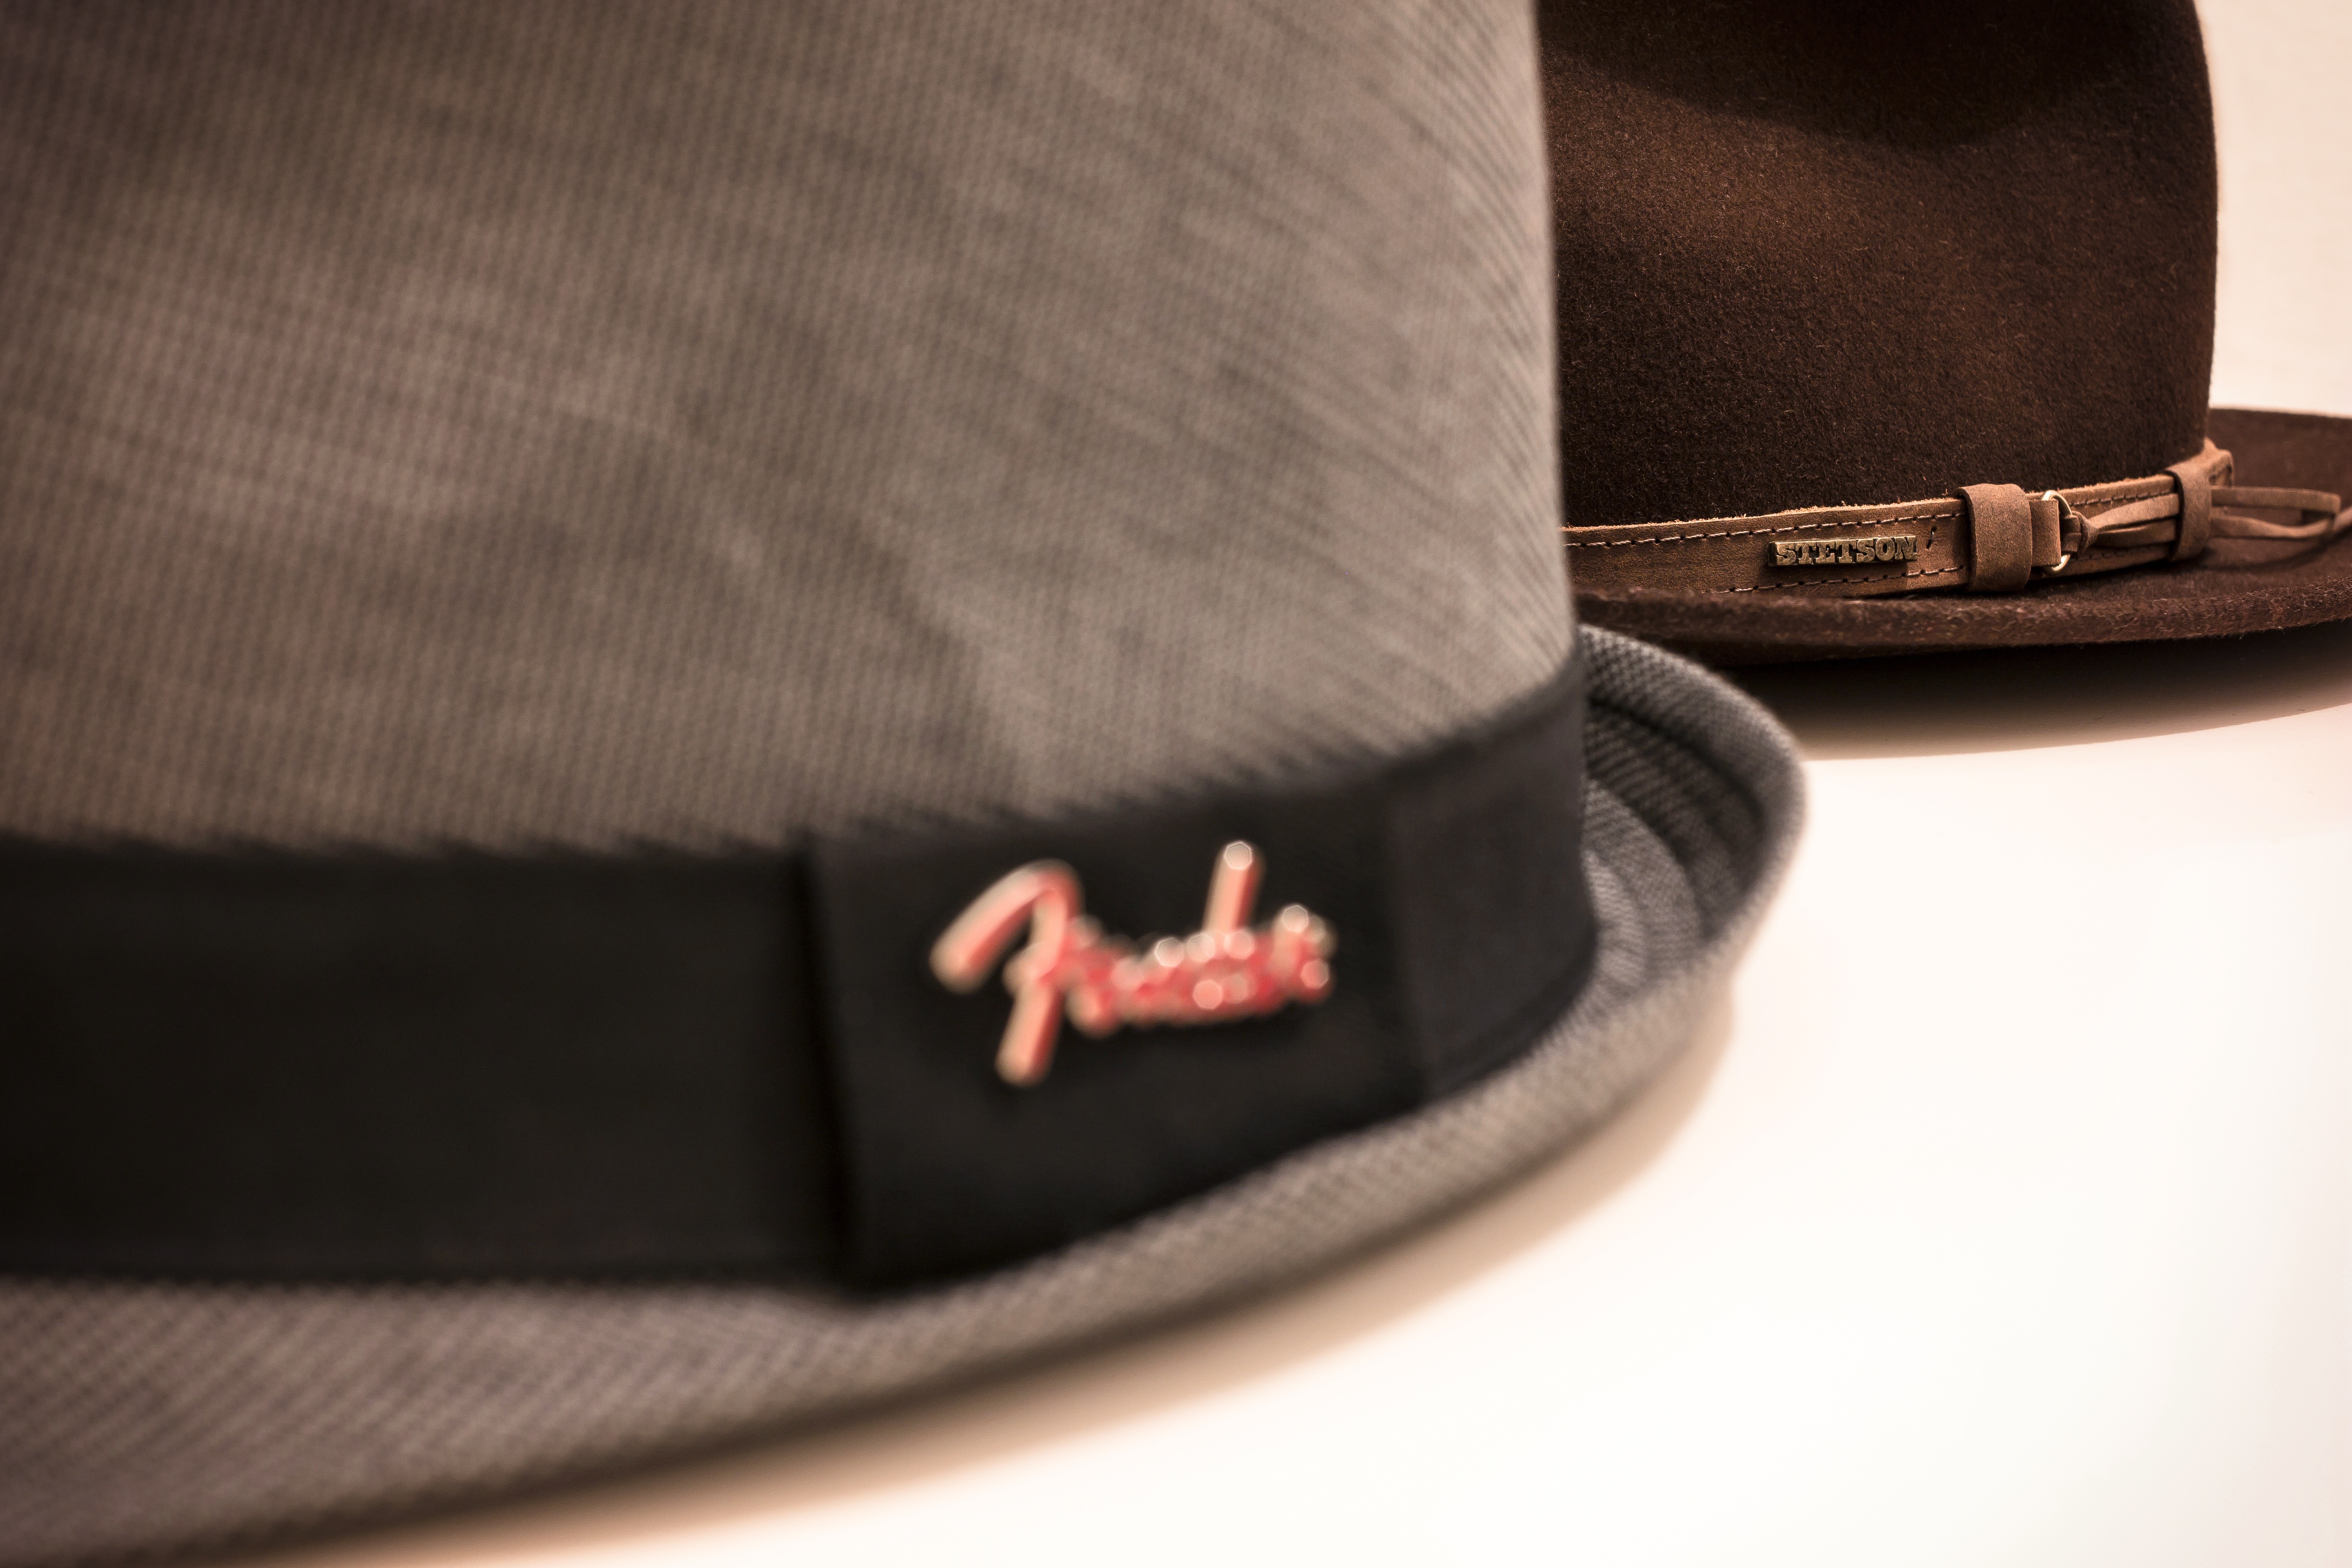
shoe, leather, leg, brown, hat, clothing, black, brand, human body, textile, cap, footwear, cowboy, fender, western, headwear, fedora, stetson, felt, cowboy hat, hutkrempe, fashion accessory